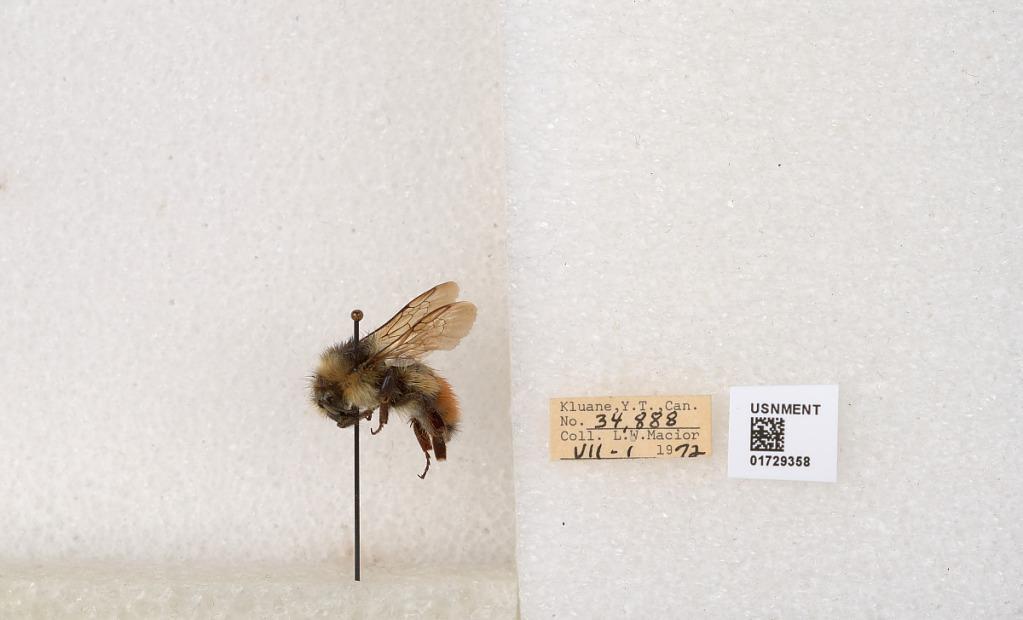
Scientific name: Bombus flavifrons Cresson
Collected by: L. Macior
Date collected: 1972-7-1
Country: Canada
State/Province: Yukon Territory
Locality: Kluane National Park and Reserve
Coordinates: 60.7493, -139.504